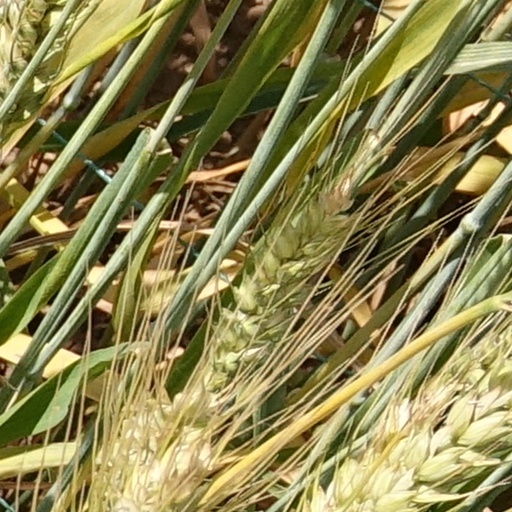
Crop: wheat